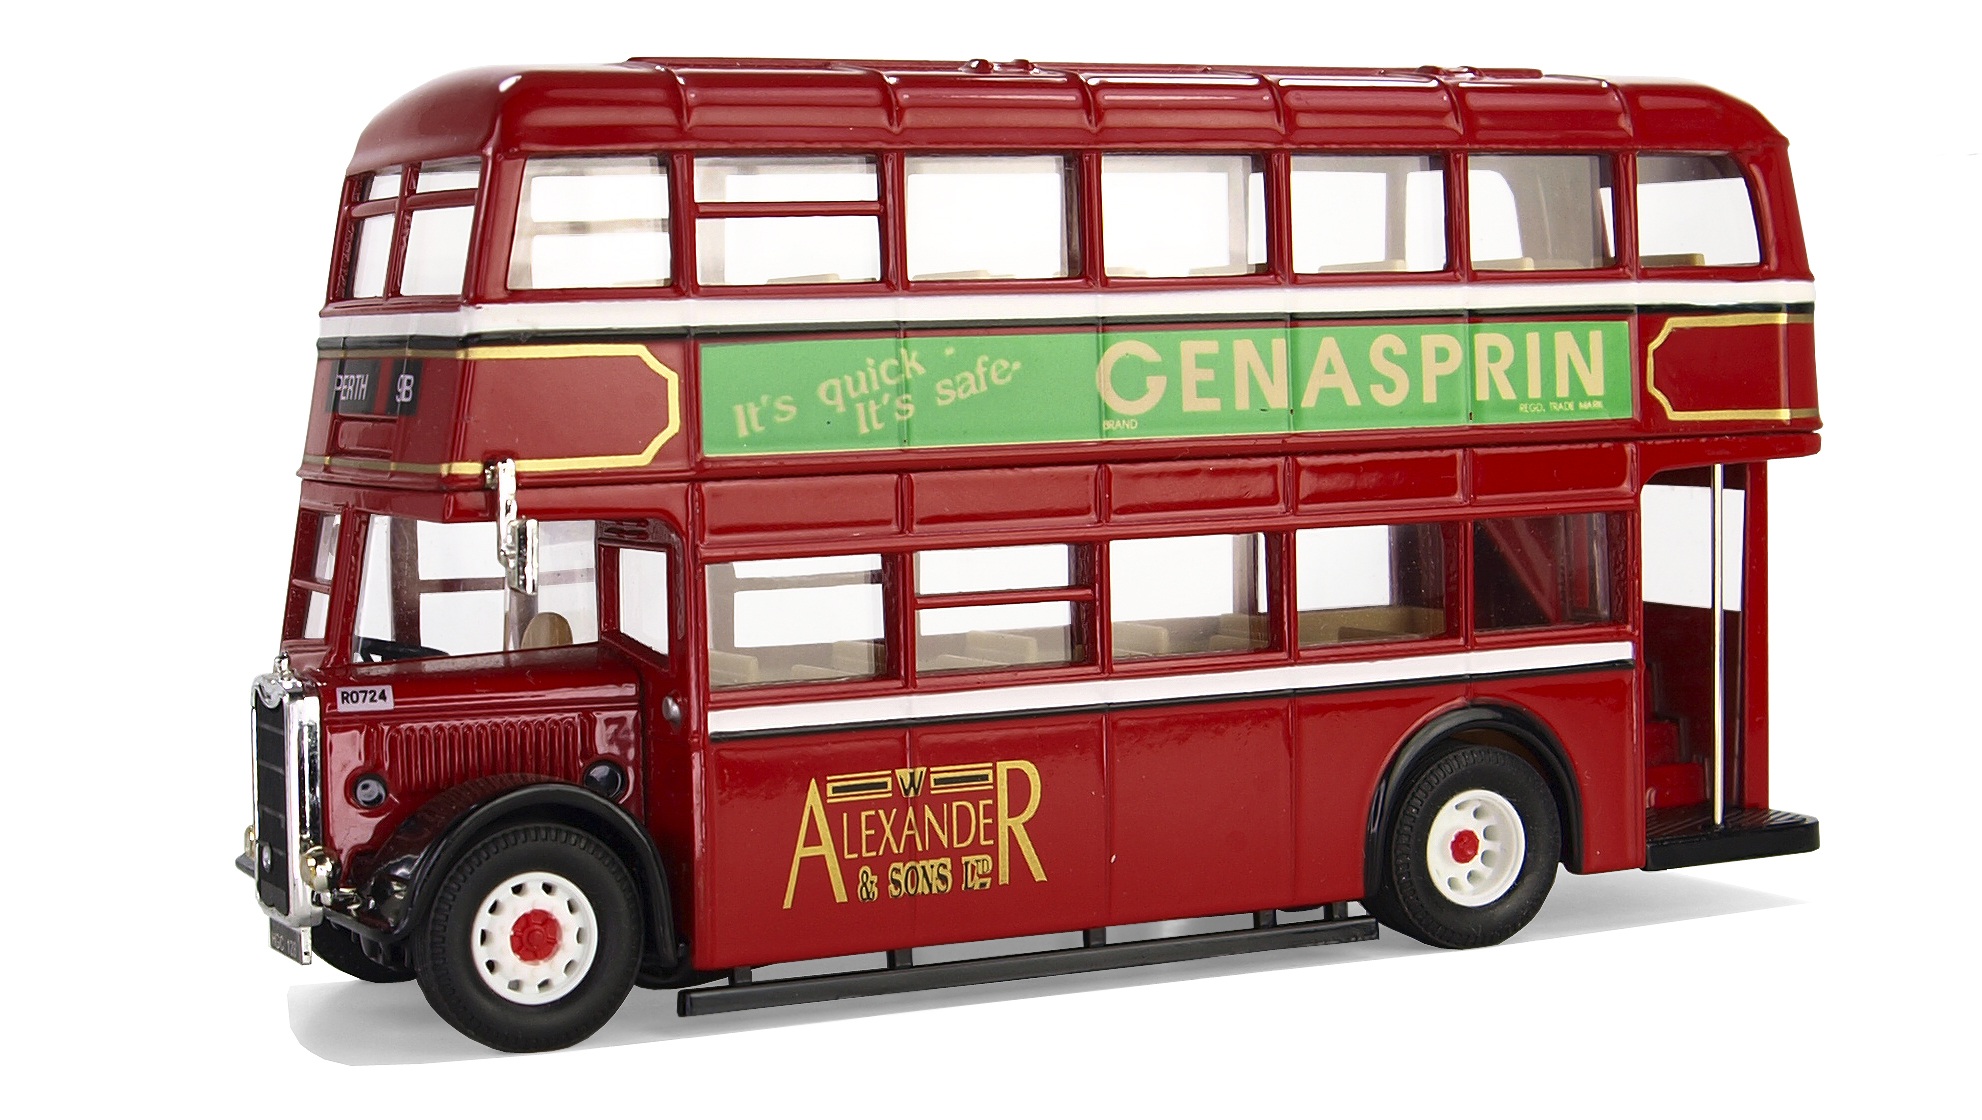
transport, truck, model, vehicle, nostalgia, public transport, vintage car, england, bus, buses, model buses, model cars, collect, transport and traffic, hobby, model car, double decker bus, land vehicle, guy arab, englishe coach, mode of transport, fire apparatus, tour bus service